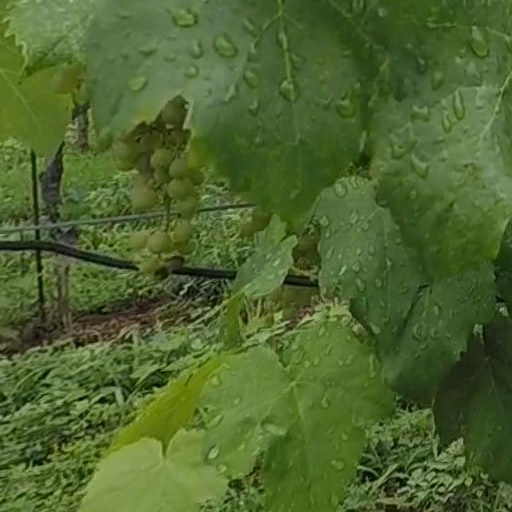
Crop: grape